Maurice W. Manche Farmstead

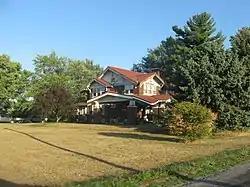
Maurice W. Manche Farmhouse, August 2012

Maurice W. Manche Farmstead is a historic home and farm and national historic district located in Ripley Township, Rush County, Indiana. The farmhouse was built in 1919, and is large two-story, Bungalow / American Craftsman style dwelling faced in brown brick, stucco and half-timbering. It has a low pitched roof with red ceramic tile features a connected long porte cochere and porch. Also on the property are the contributing gambrel roofed livestock barn, corn crib, windmill, scale shed, and fence.